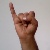
The image shows a hand gesture representing the letter 'I' in Indian Sign Language.